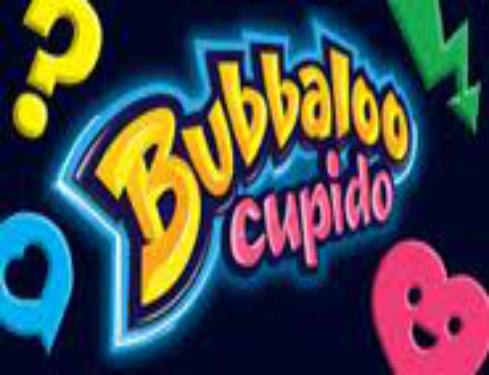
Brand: Bubbaloo
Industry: Food